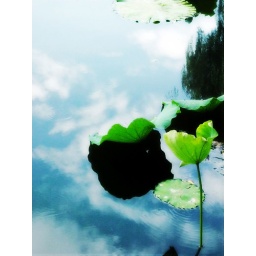
water lily in cui lake Kunming China 2010.7